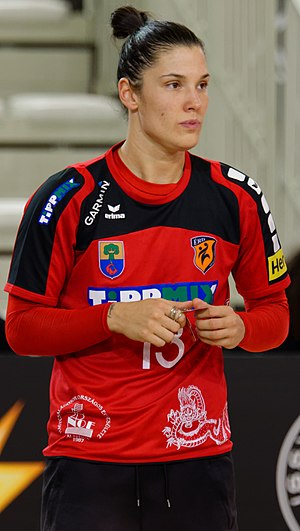
Kinga Janurik
Kinga Janurik er en ungarsk håndboldspiller, som spiller for Érdi VSE i og det ungarske landshold.